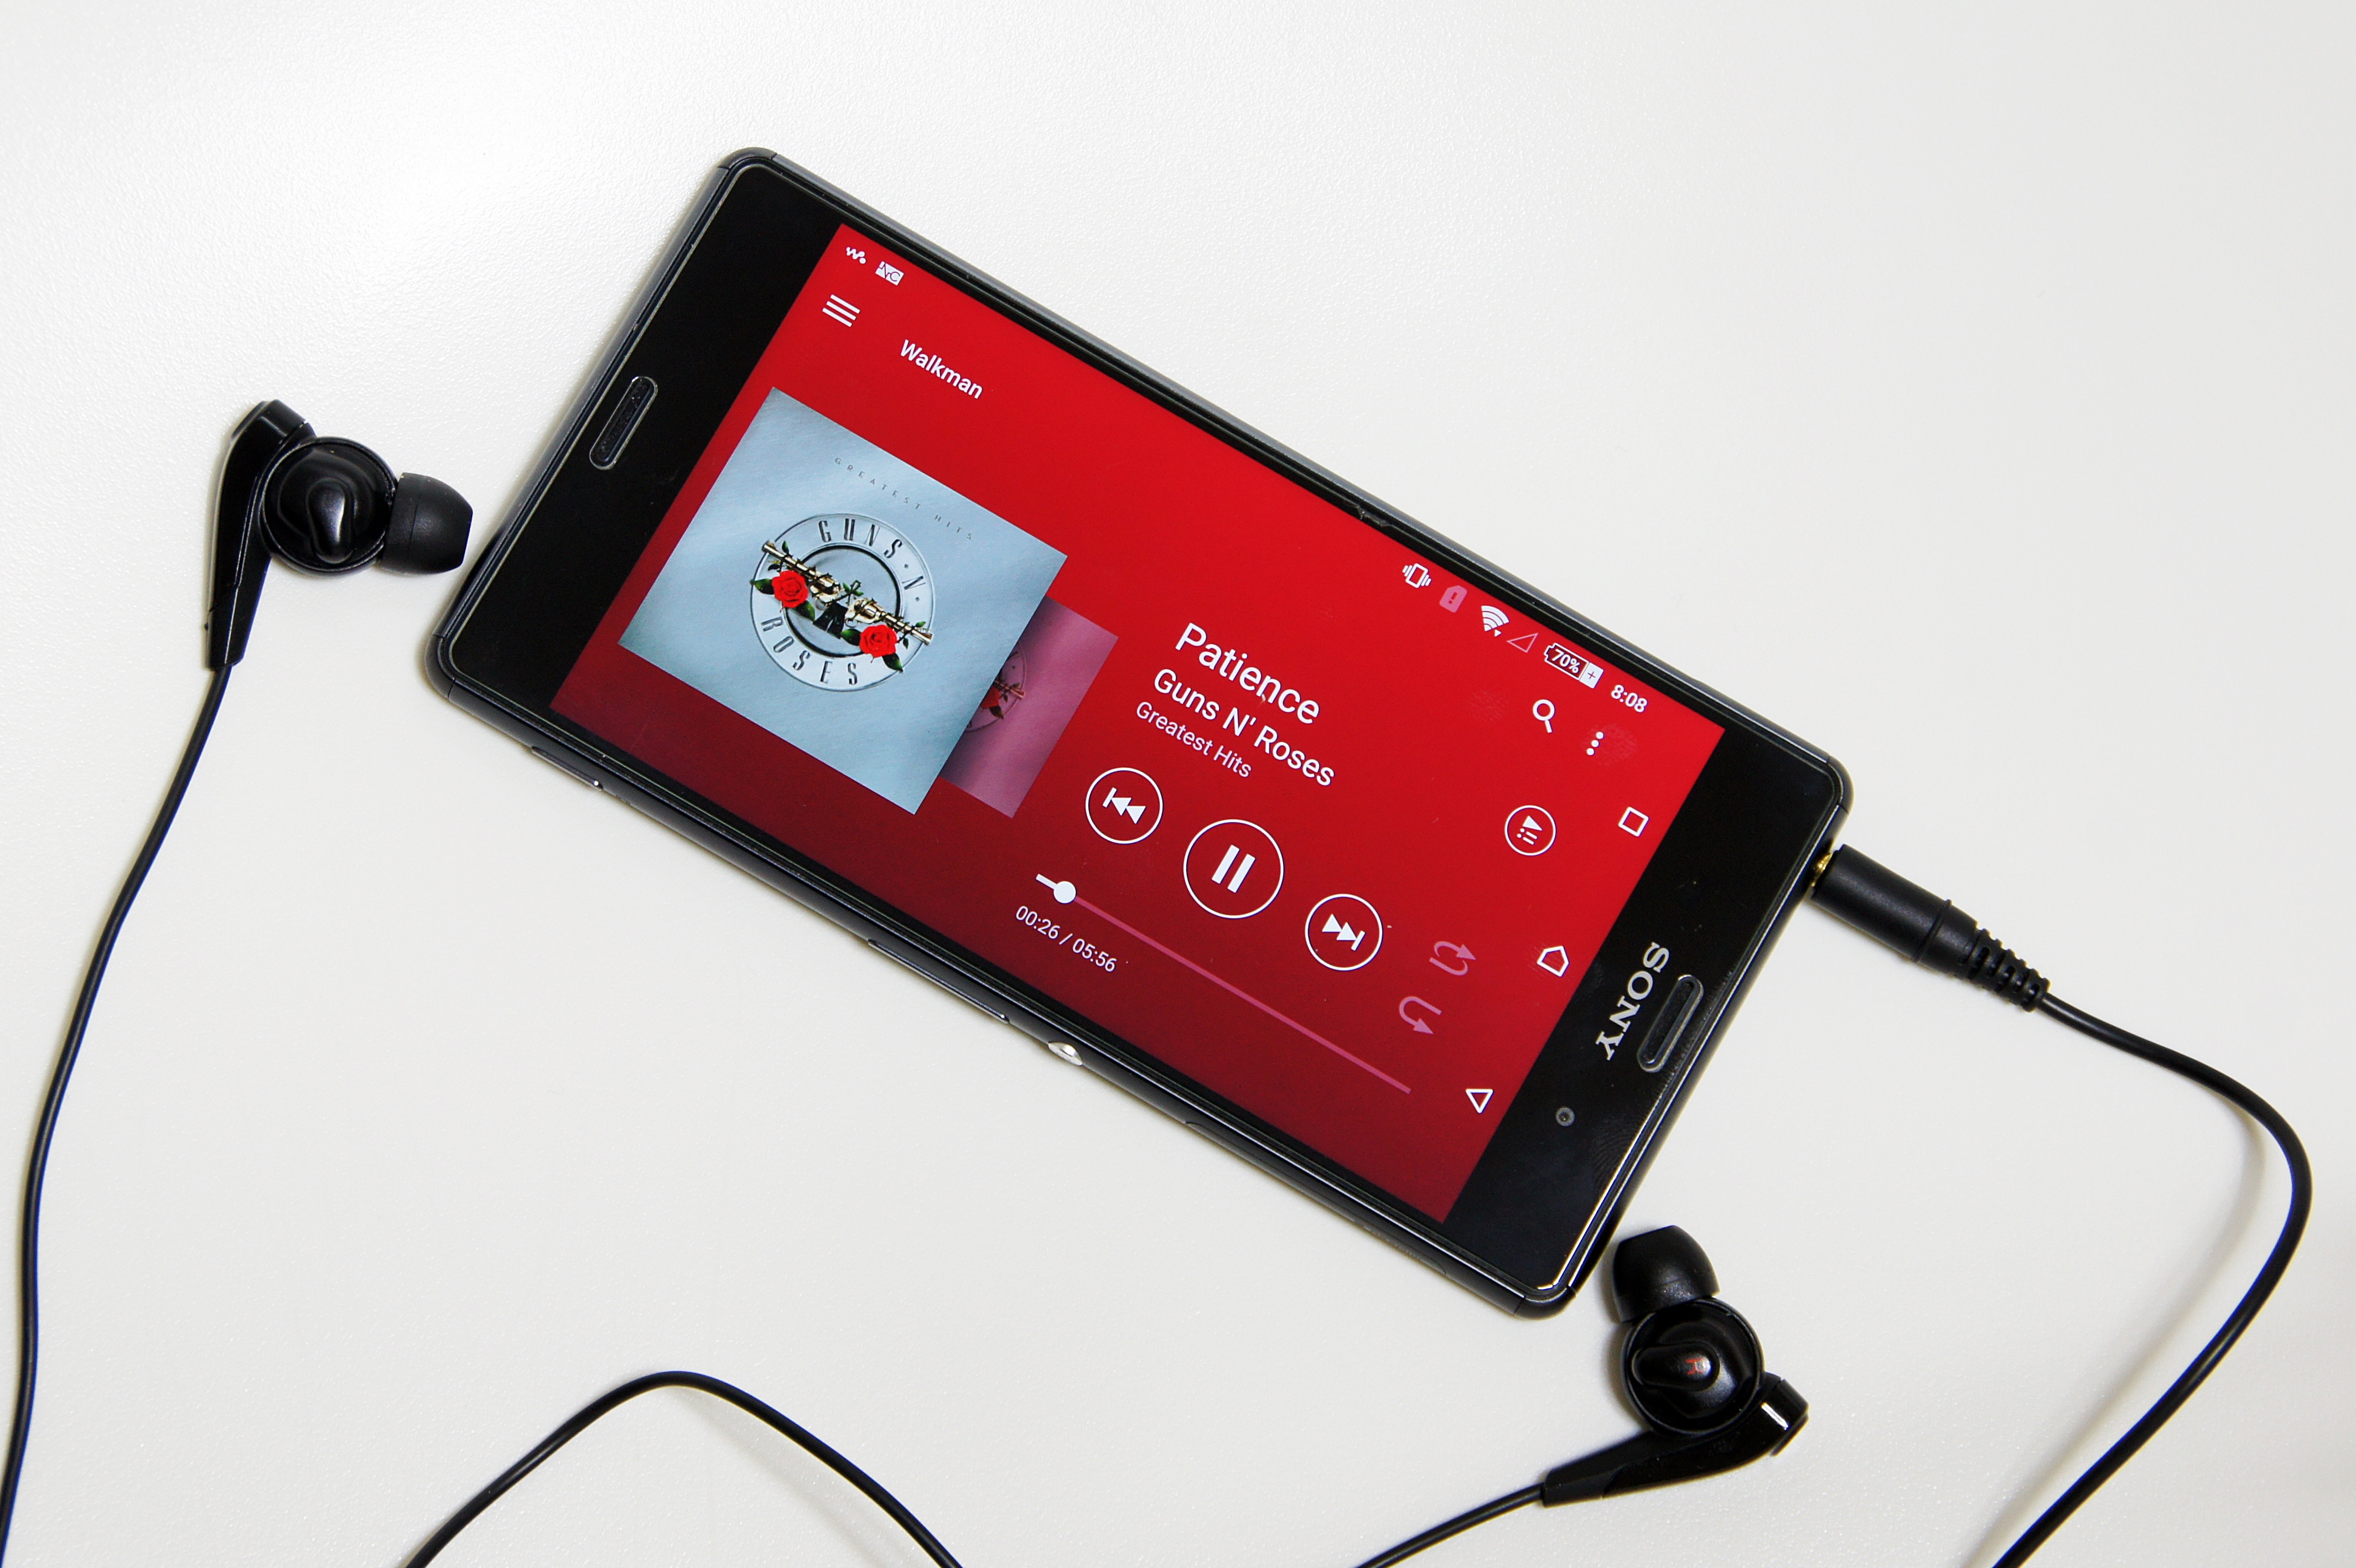
music, technology, gadget, earphone, font, electronics, sony, multimedia, smartphones, power supply, walkman, electronic device, electronics accessory, xperia z3, sony xperia z3